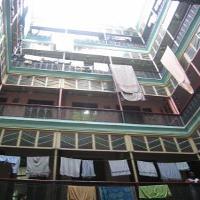
Weather: cloudy or overcast